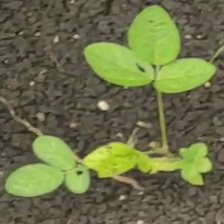
Weed species: Asian_Pigeonwings_(Clitoria Ternatea)